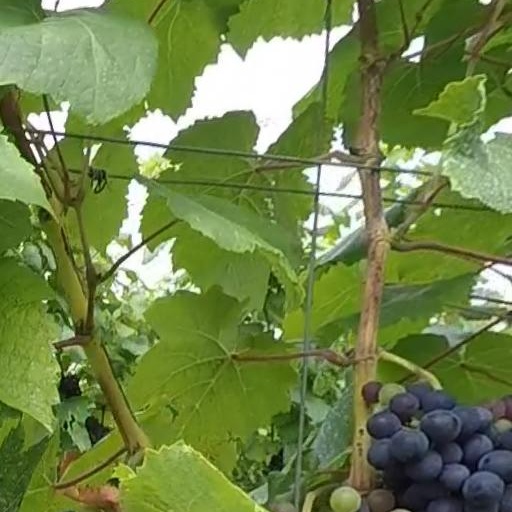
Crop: grape